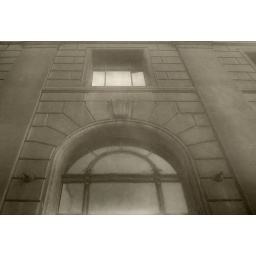
this building is across from the post office in downtown Portland, Oregon. Taken with my iphone, and desaturated in photoshop